In a Better World

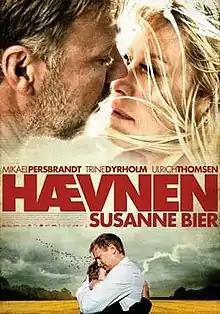
Theatrical release poster

In a Better World ("The Revenge") is a 2010 drama thriller film written by Anders Thomas Jensen and directed by Susanne Bier. The film stars Mikael Persbrandt, Trine Dyrholm, and Ulrich Thomsen in a story which takes place in small-town Denmark and a refugee camp in Africa.